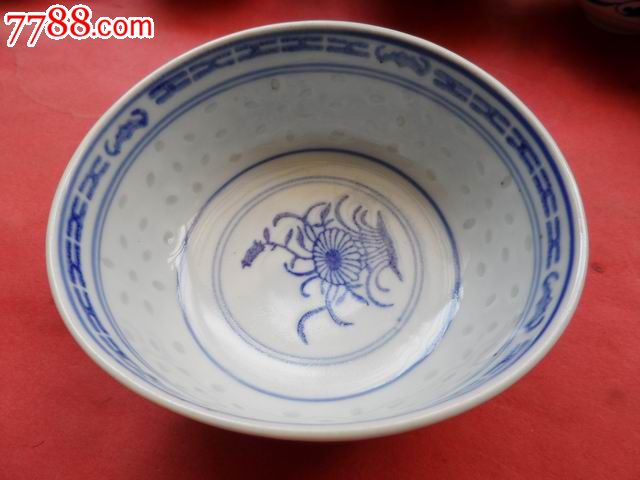
Label: trash